Therapeutic Goods Administration

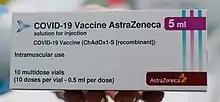
Oxford AstraZeneca COVID-19 vaccine (2021)

On 16 February 2021, the Oxford–AstraZeneca vaccine was approved by the TGA for use in Australia. The administration of this vaccine was scheduled to start in March. Two weeks later, on 28 February, the first shipment of the vaccine, around 300,000 doses, arrived at Sydney for rollout from 8 March. On 5 March 2021, Italy stopped the export of AstraZeneca vaccine to Australia due to their slower rollout of that vaccine in the EU. On 23 March, TGA approved the first batch of locally manufactured AstraZeneca vaccine by CSL-Seqirus in Melbourne, and 832,200 doses were ready for rollout in the following weeks.